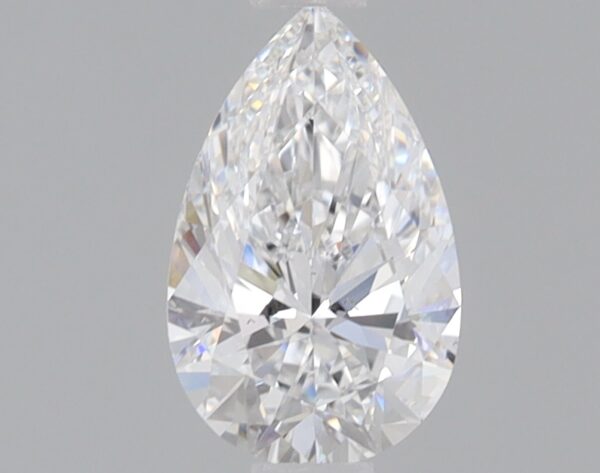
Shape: pear
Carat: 0.74
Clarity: VS2
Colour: D
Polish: EX
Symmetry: EX
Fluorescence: NONE
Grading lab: IGI
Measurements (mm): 8.01 x 5 x 3.14